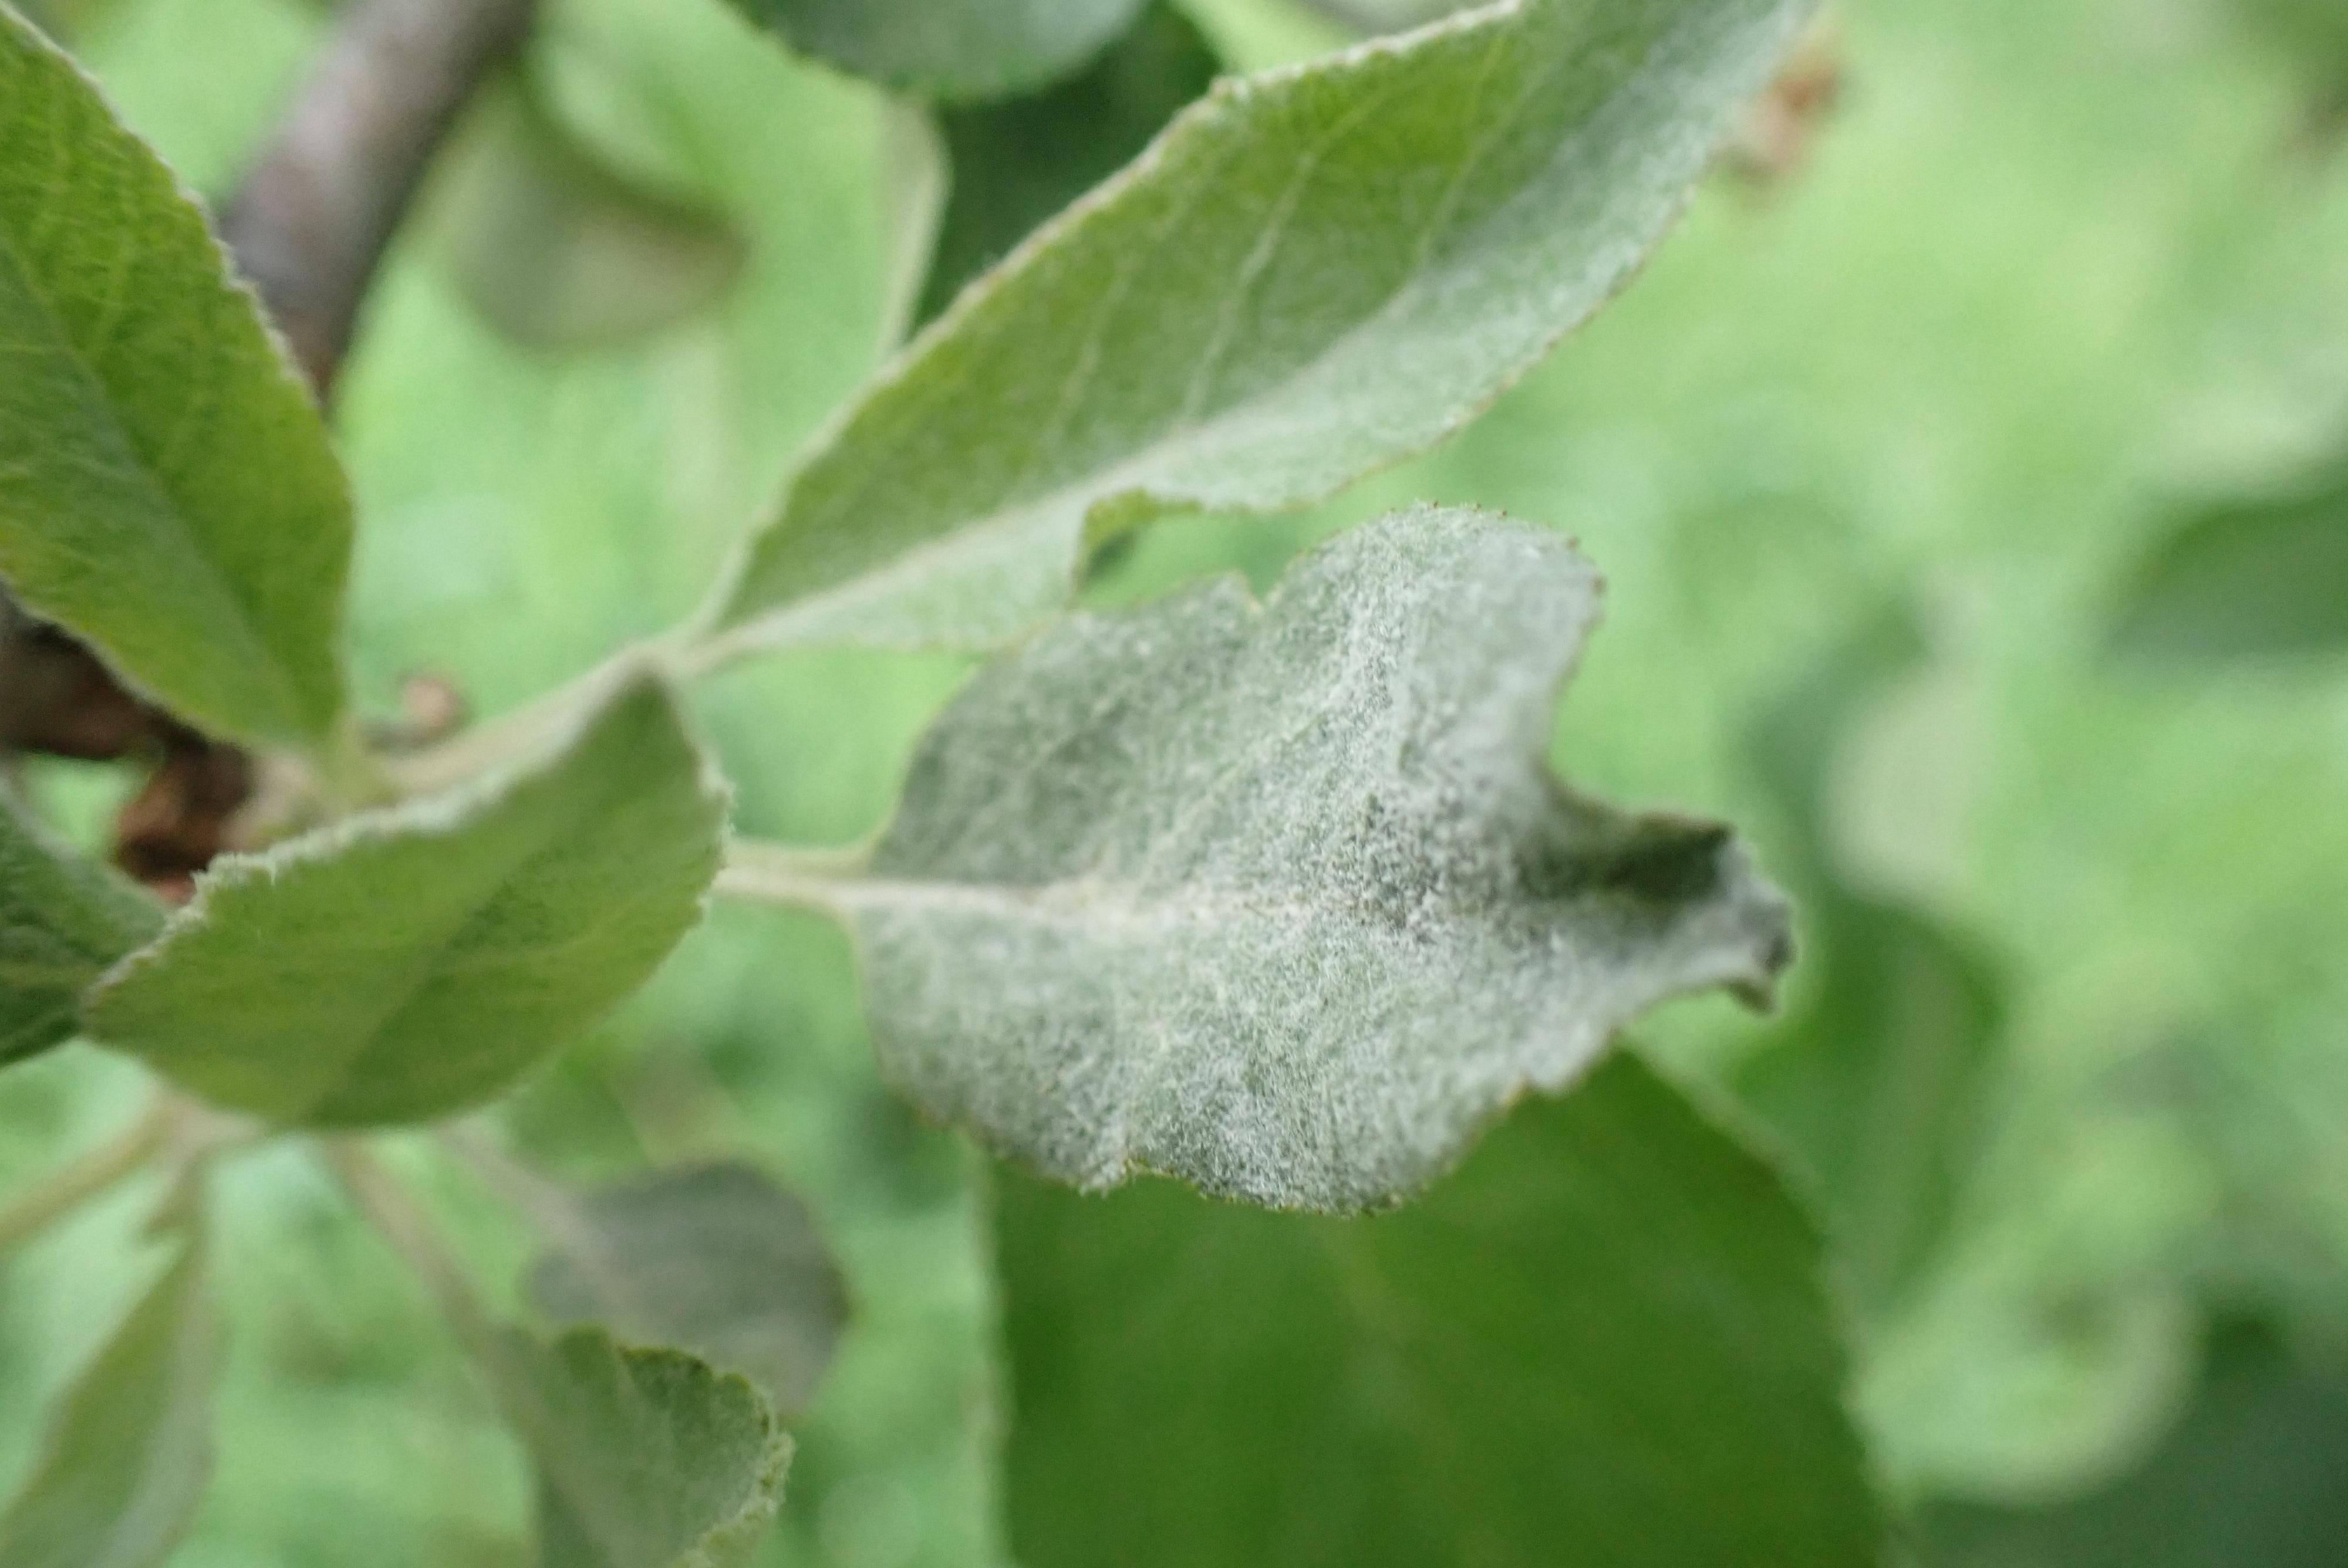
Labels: powdery_mildew